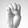
ASL letter: E